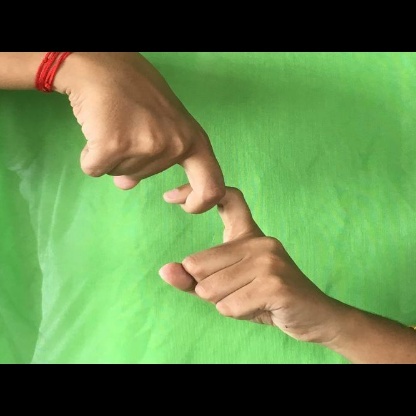
Mudra: Pasha